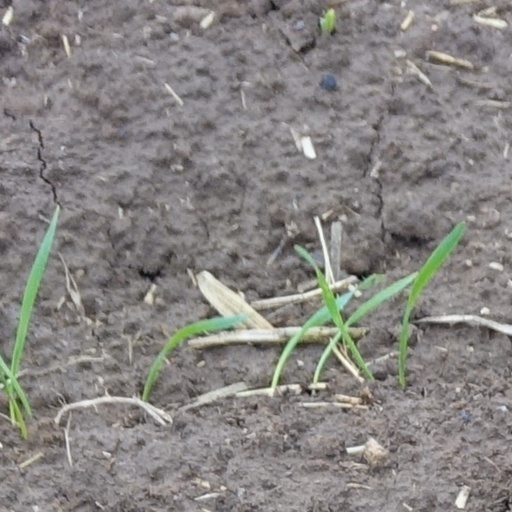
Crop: wheat